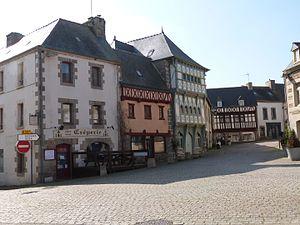
Maisons à La Roche-Derrien